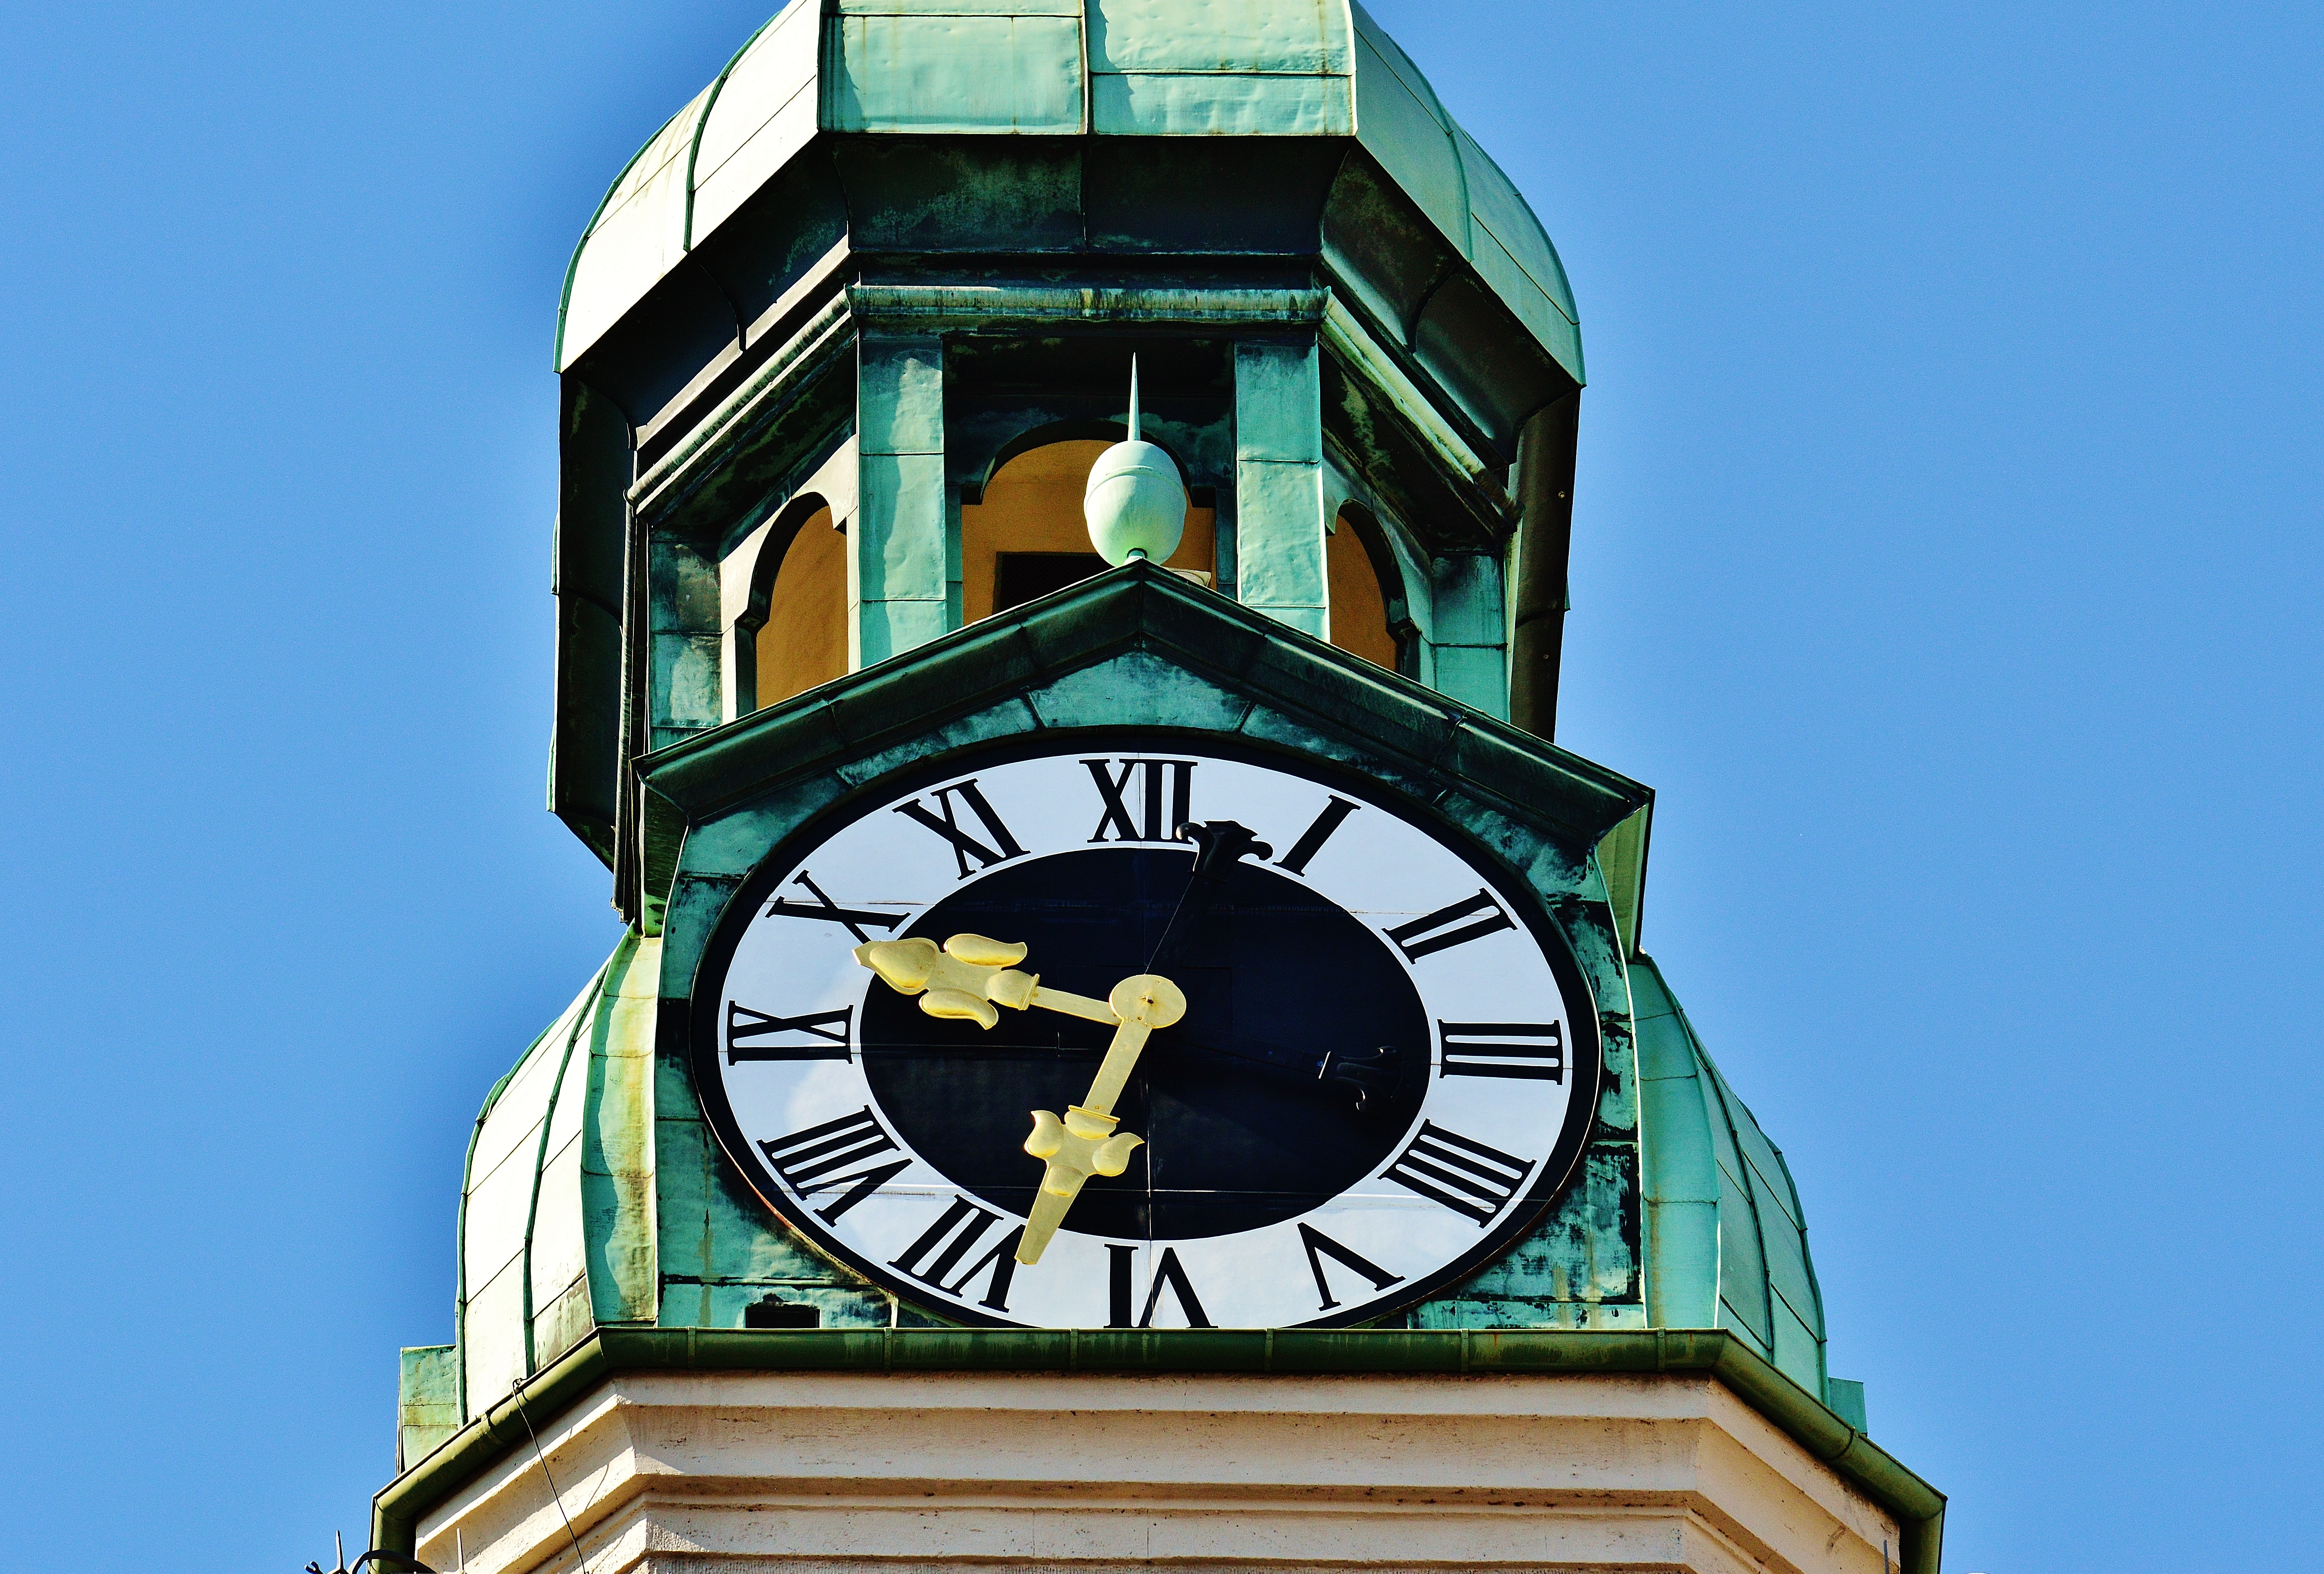
clock, tower, landmark, blue, church, clock tower, steeple, marienplatz, time of, old peter